John Charles Edwards

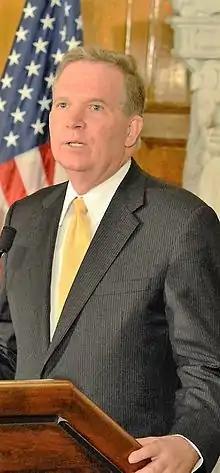
John Edwards speaking in the Governor's Conference Room in Little Rock, Arkansas.

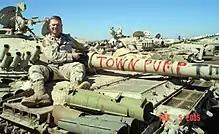
Edwards on a T-72 Iraqi tank at Taji, Iraq in March of 2005

John Charles Edwards is a former member of the Arkansas House of Representatives. He is a member of the Democratic Party. Edwards was born in Pine Bluff, Arkansas and grew up in rural Lonoke County, Arkansas.